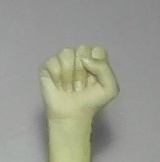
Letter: saad